Luminous gemstones

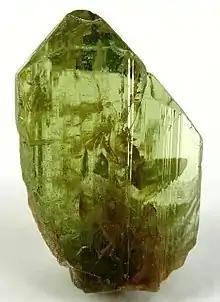
Peridot from Zabargad Island

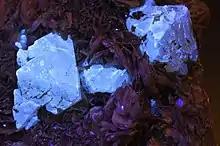
Scheelite under ultraviolet light

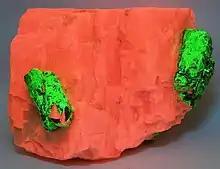
Willemite under ultraviolet light

Second, there are stories about miners finding luminous gems at night and extracting them by day (Ball 1938: 500–501). One notable exception is Pliny's c. 77 CE "Natural History" that describes finding carbuncles in the daytime, some kinds "doe glitter and shine of their owne nature: by reason whereof, they are discovered soone wheresoever they lie, by the reverberation of the Sun-beams" (Harvey 1957: 34).